Leigh Brooklyn

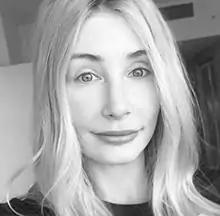

Wendy Leigh Knapp was born and raised outside of Cleveland, Ohio. She currently lives and works in her hometown of Cleveland.